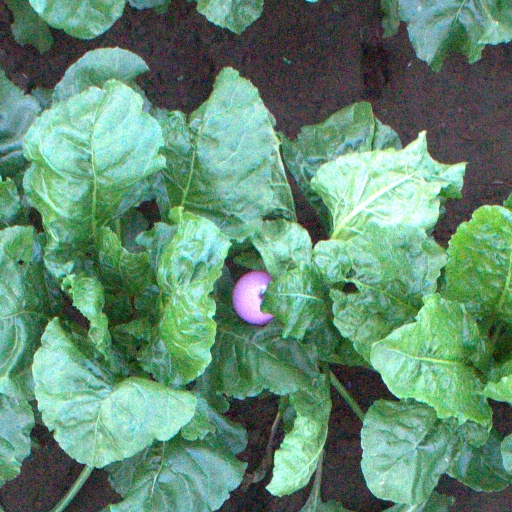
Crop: sugar beet